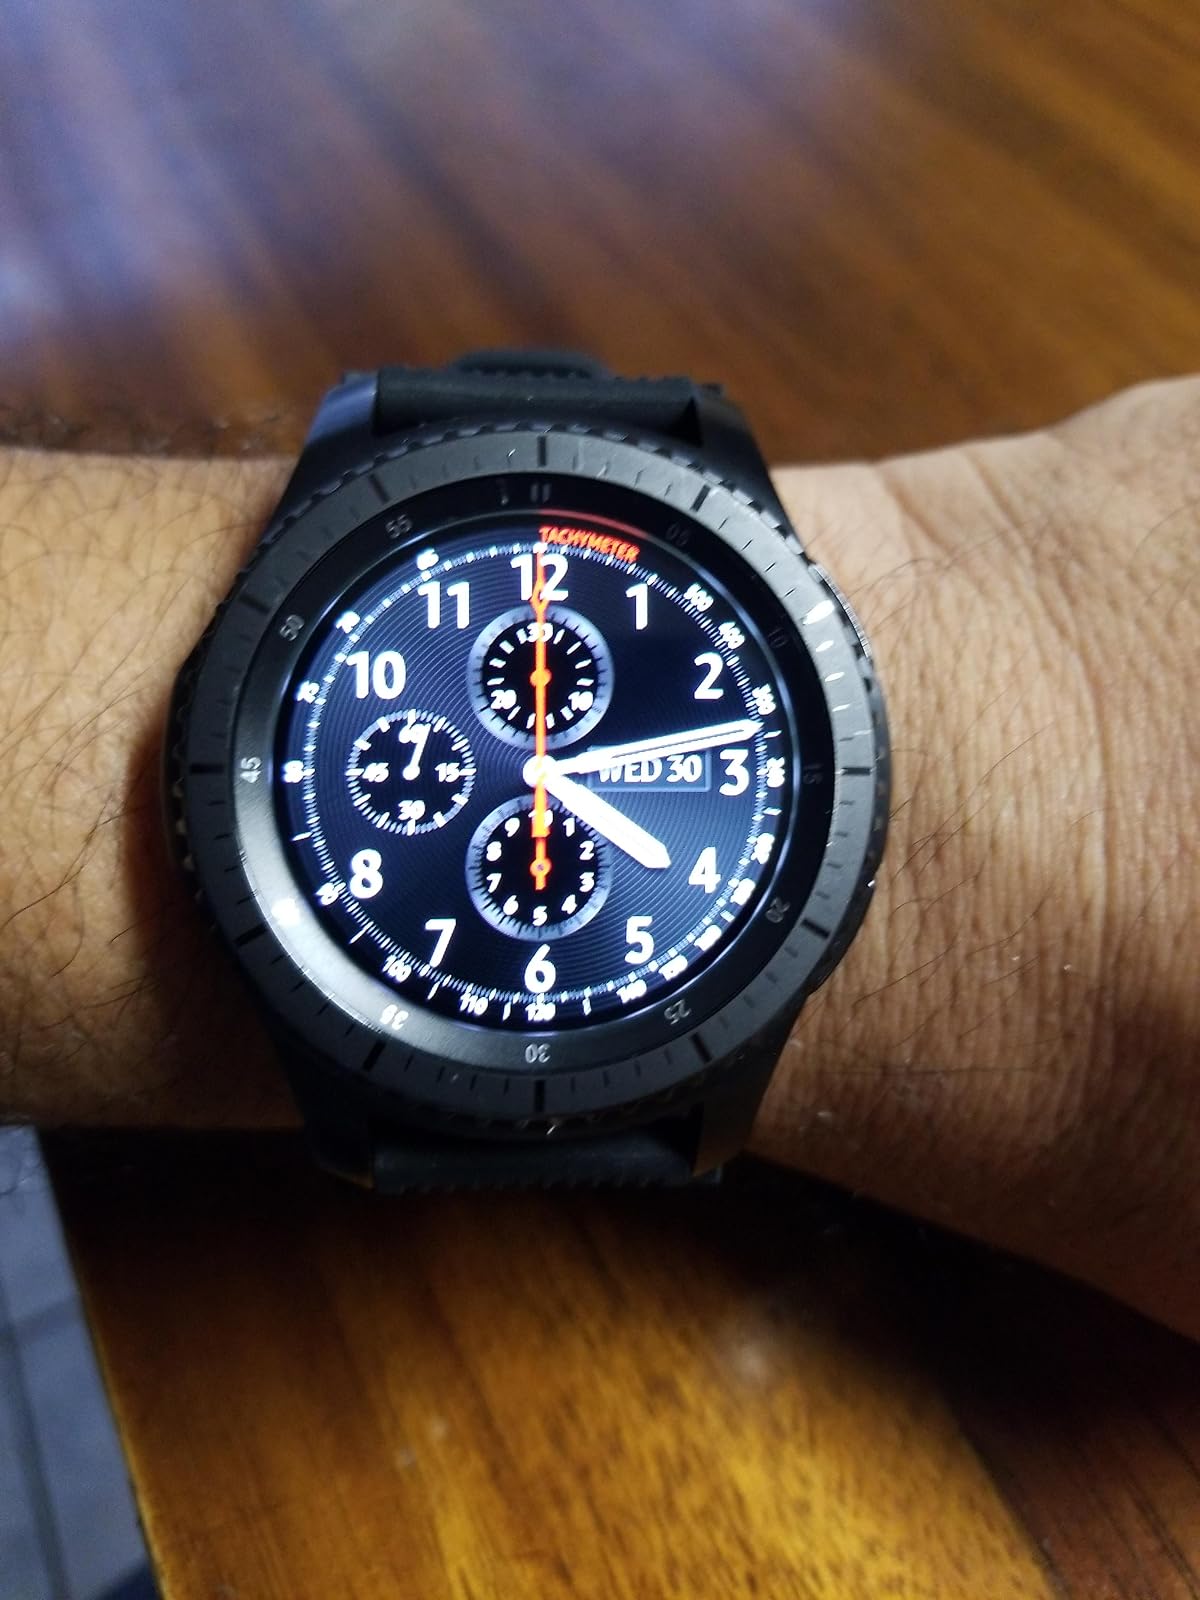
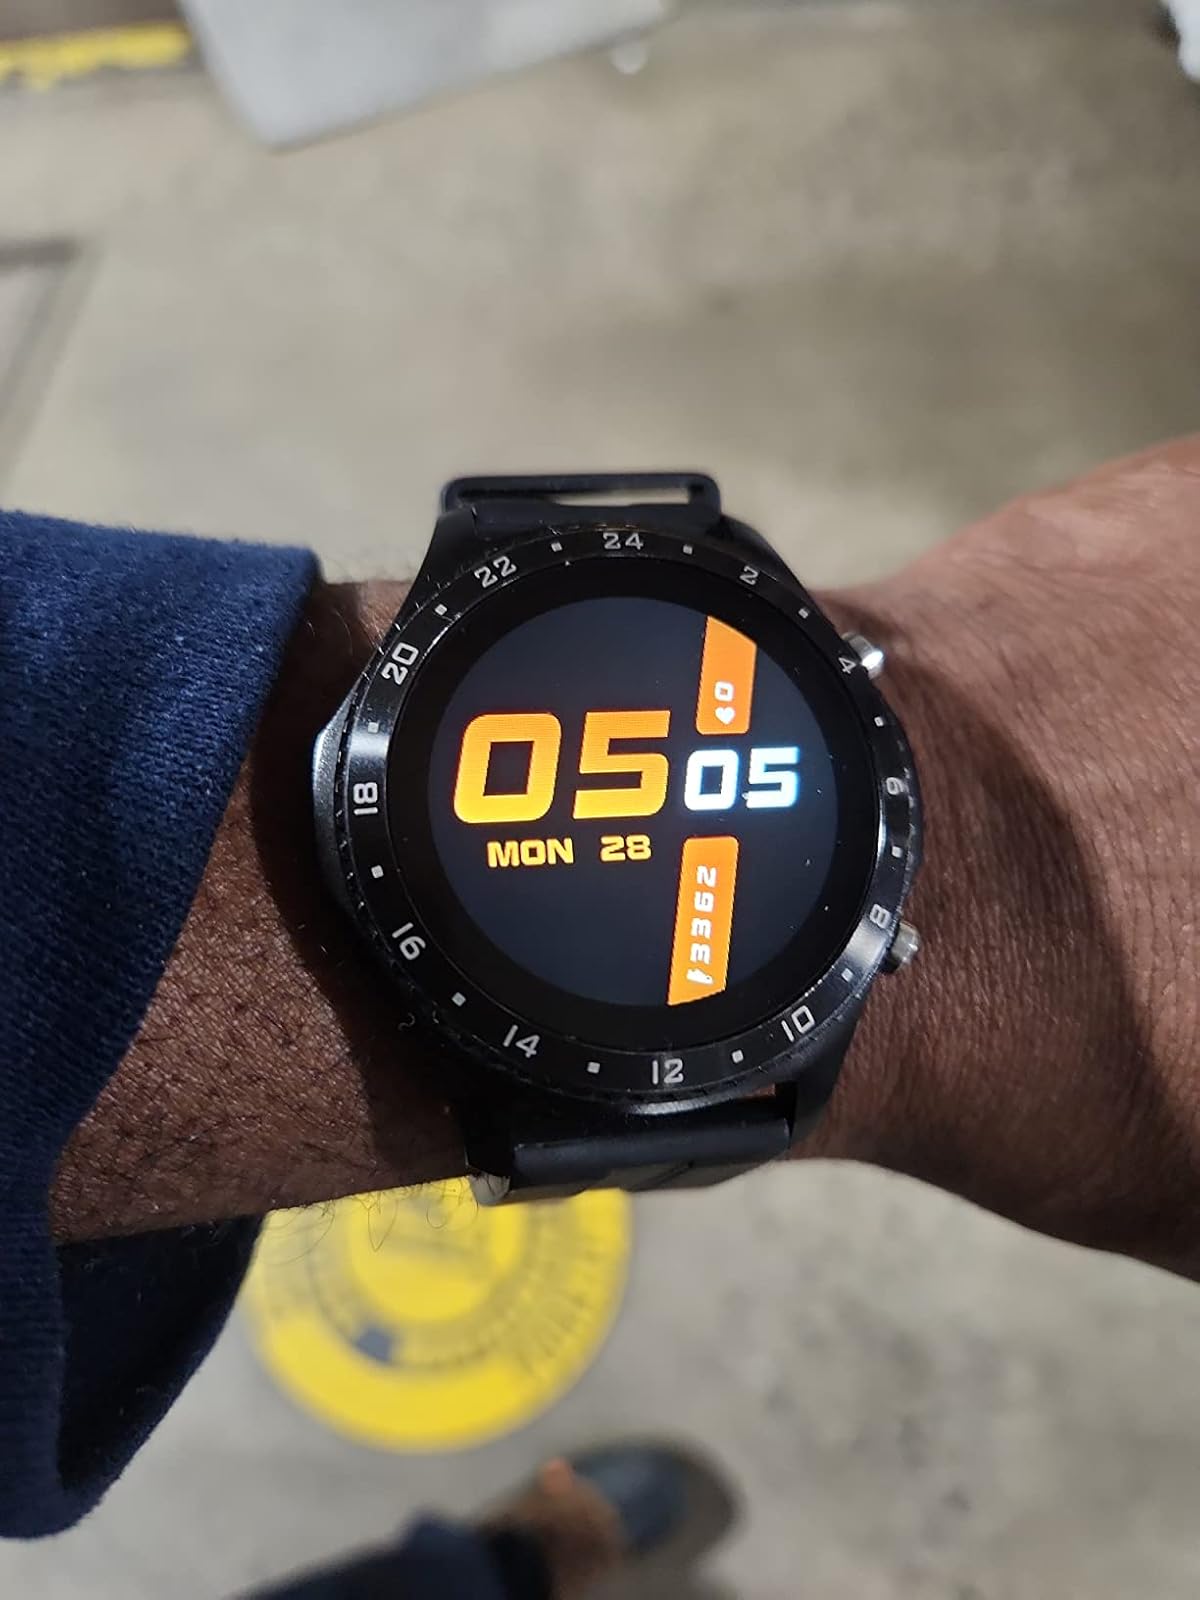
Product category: smartwatch
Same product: no